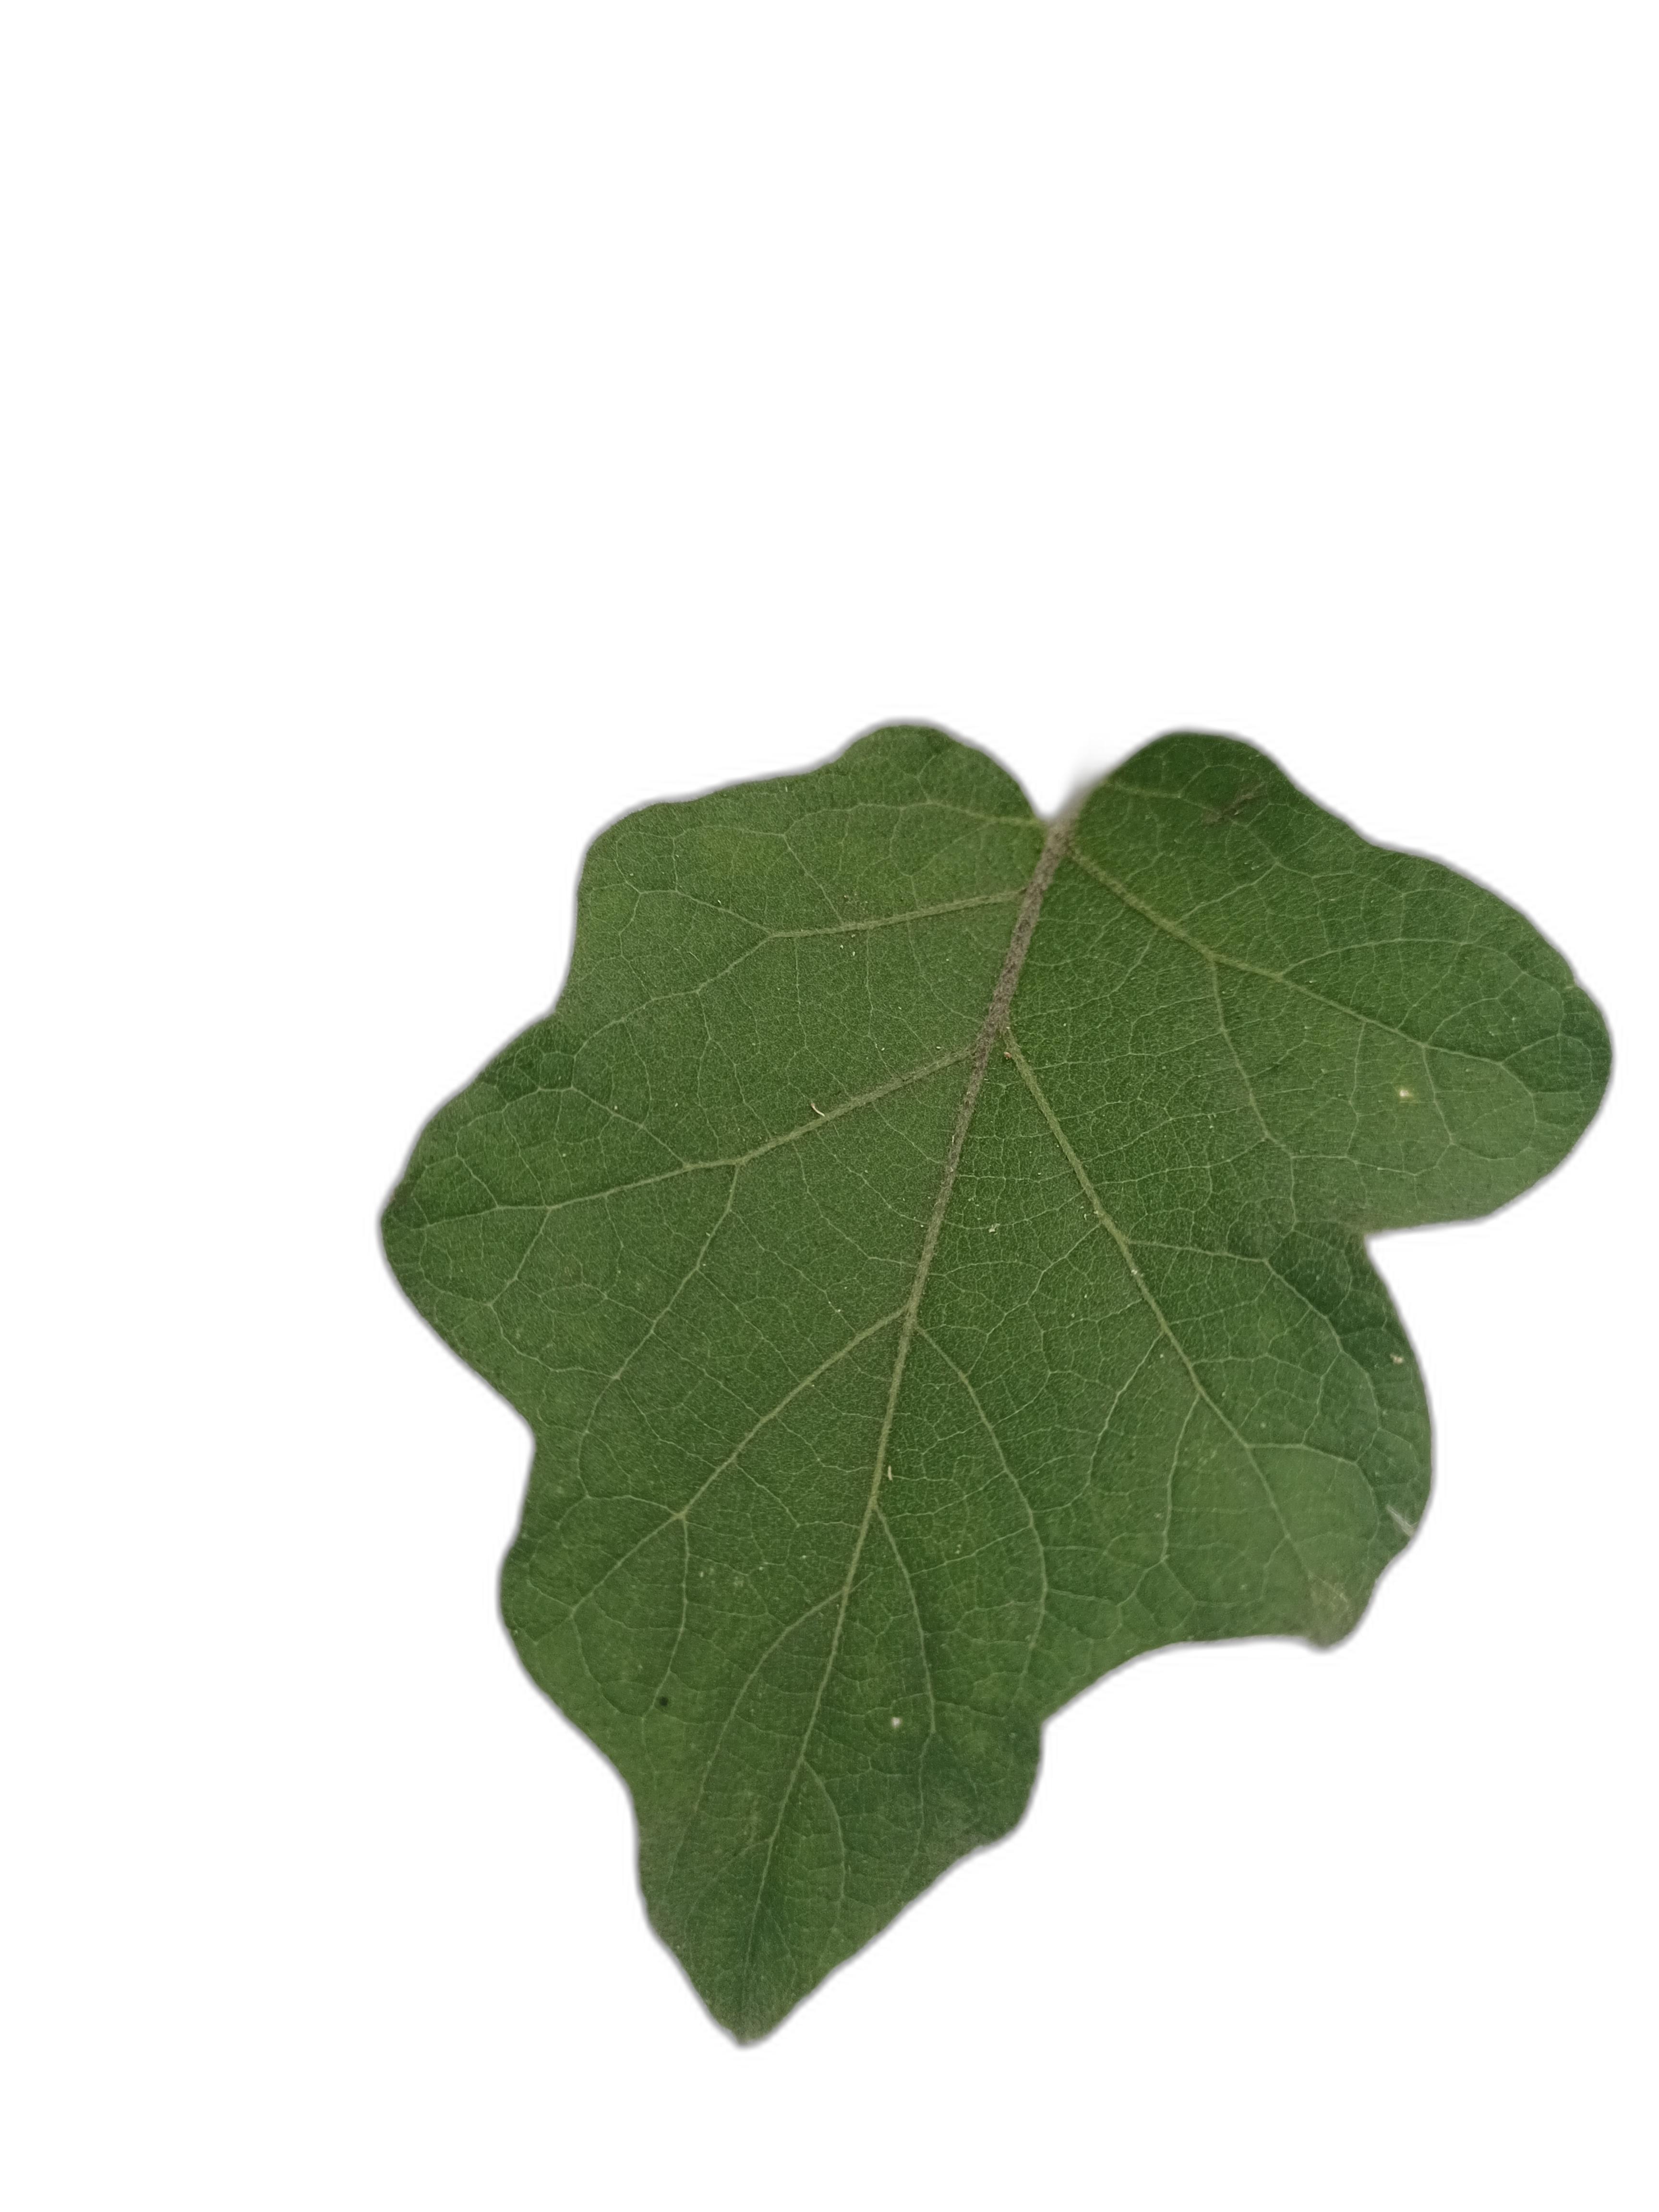
Label: Healthy Leaf